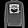
Label: Pullover